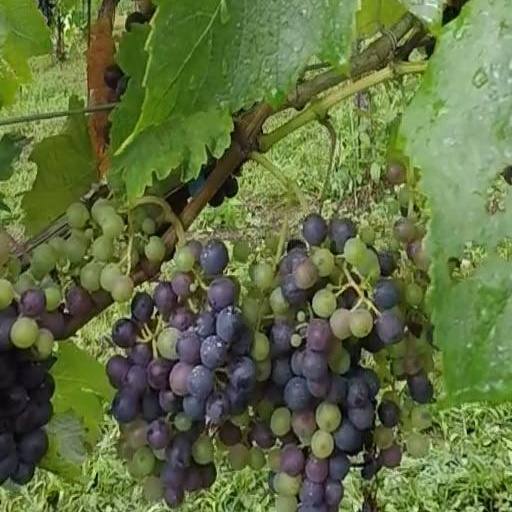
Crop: grape